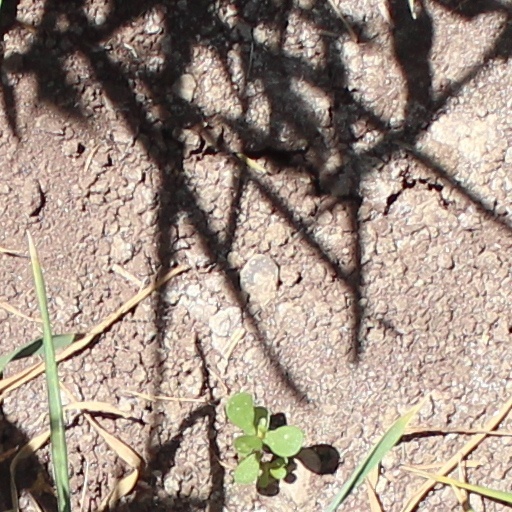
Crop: wheat